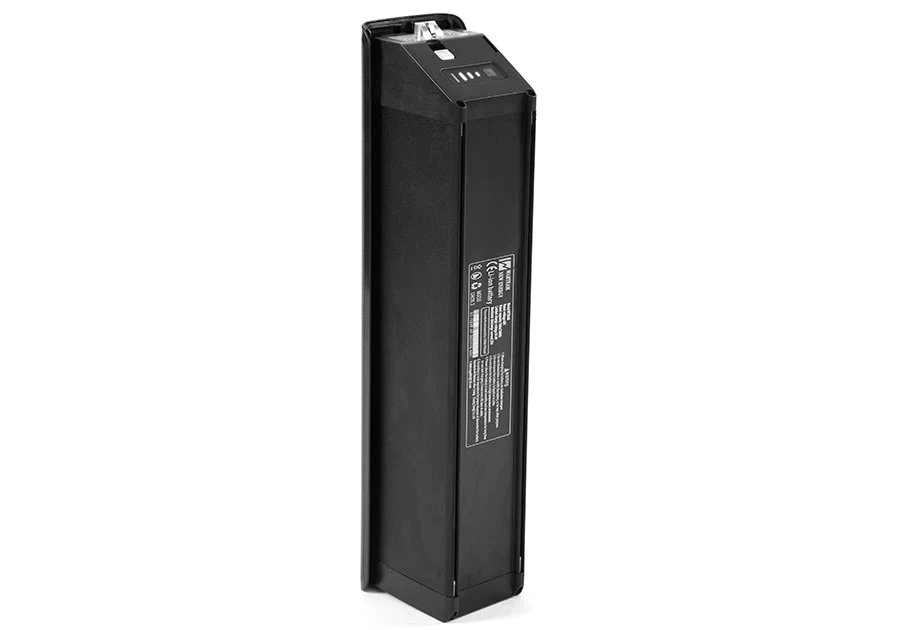
Mokwheel TOR PLUS Battery
Description This 48V 16Ah Lithium-Ion battery pack is built with premium battery cells for long service life. It takes only 5~6 hours to fully charge, and the range can be up to 60+ miles per charge. Total Battery Capacity: 750Wh To Fully Charge: 5-6 hours Notes: The battery cannot be returned.
Brand: Mokwheel
Category: Vehicles & Parts > Vehicle Parts & Accessories > Electric Vehicle (EV) Parts & Accessories > Electric Vehicle Batteries